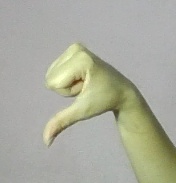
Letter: waw